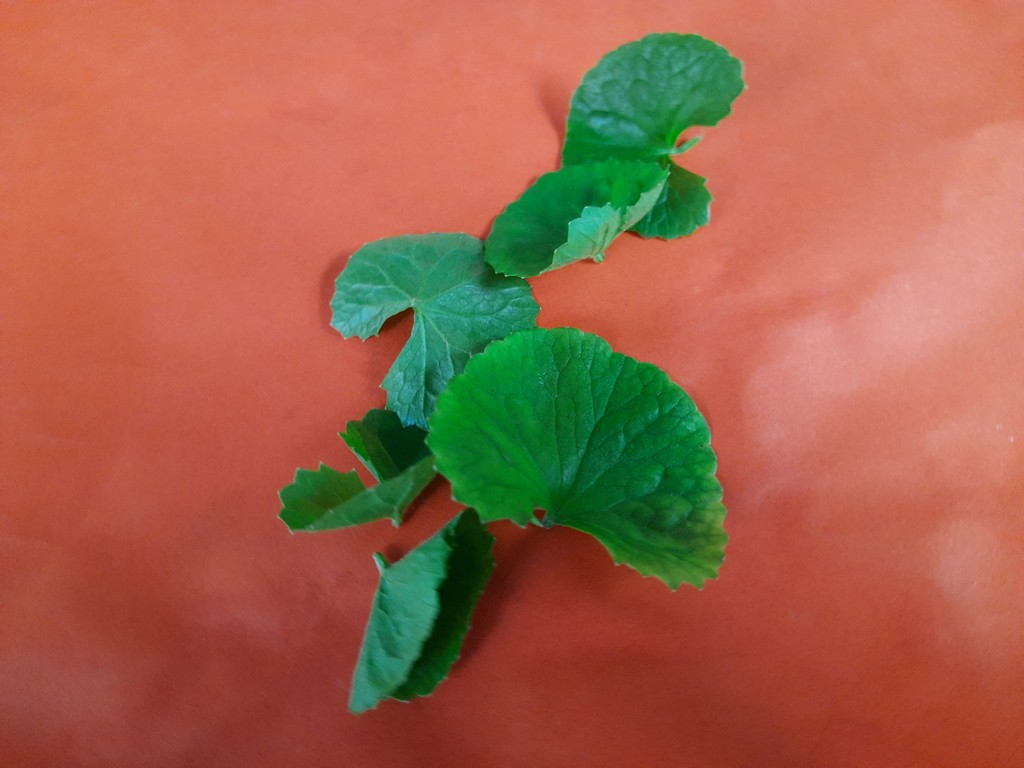
Label: Healthy